Idealism

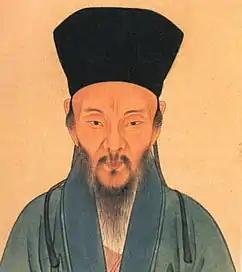
Wang Yangming, a leading Neo-Confucian scholar during the Ming and a founder of the "school of mind"

In Chinese philosophy, Yogācāra idealism was defended by Chinese Buddhists like Xuanzang (602–664) and his students Kuiji (632–682) and Wŏnch'ŭk (613–696). Xuanzang had studied Yogācāra Buddhism at the great Indian university of Nalanda under the Indian philosopher Śīlabhadra. His work, especially "The Demonstration of Consciousness-only", was pivotal in the establishment of East Asian Yogācāra Buddhism (also known as "consciousness only", Ch: "Weishi" 唯識), which in turn influenced East Asian Buddhist thought in general.